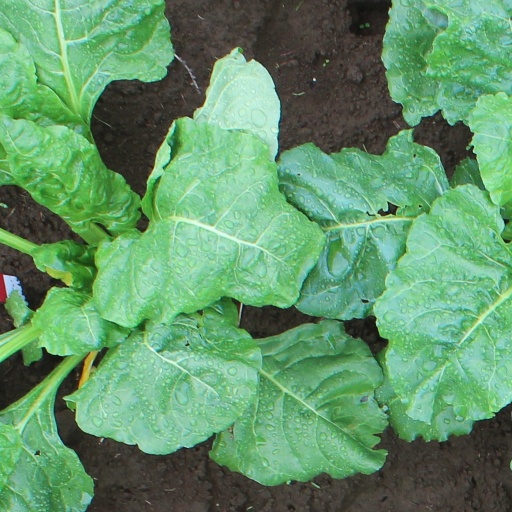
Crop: sugar beet